Araneus angulatus

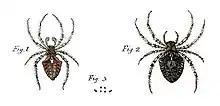
The illustration accompanying Clerck's description of "Araneus angulatus" in ' / ', showing a male and a female specimen

"Araneus angulatus" was the first of the 66 species described in Carl Alexander Clerck's 1757 work ' / '. Under the International Code of Zoological Nomenclature "" has precedence over the 10th edition of Carl Linnaeus' "Systema Naturae" from 1758, and is therefore the first work to contain scientific names of animals that are still in use.